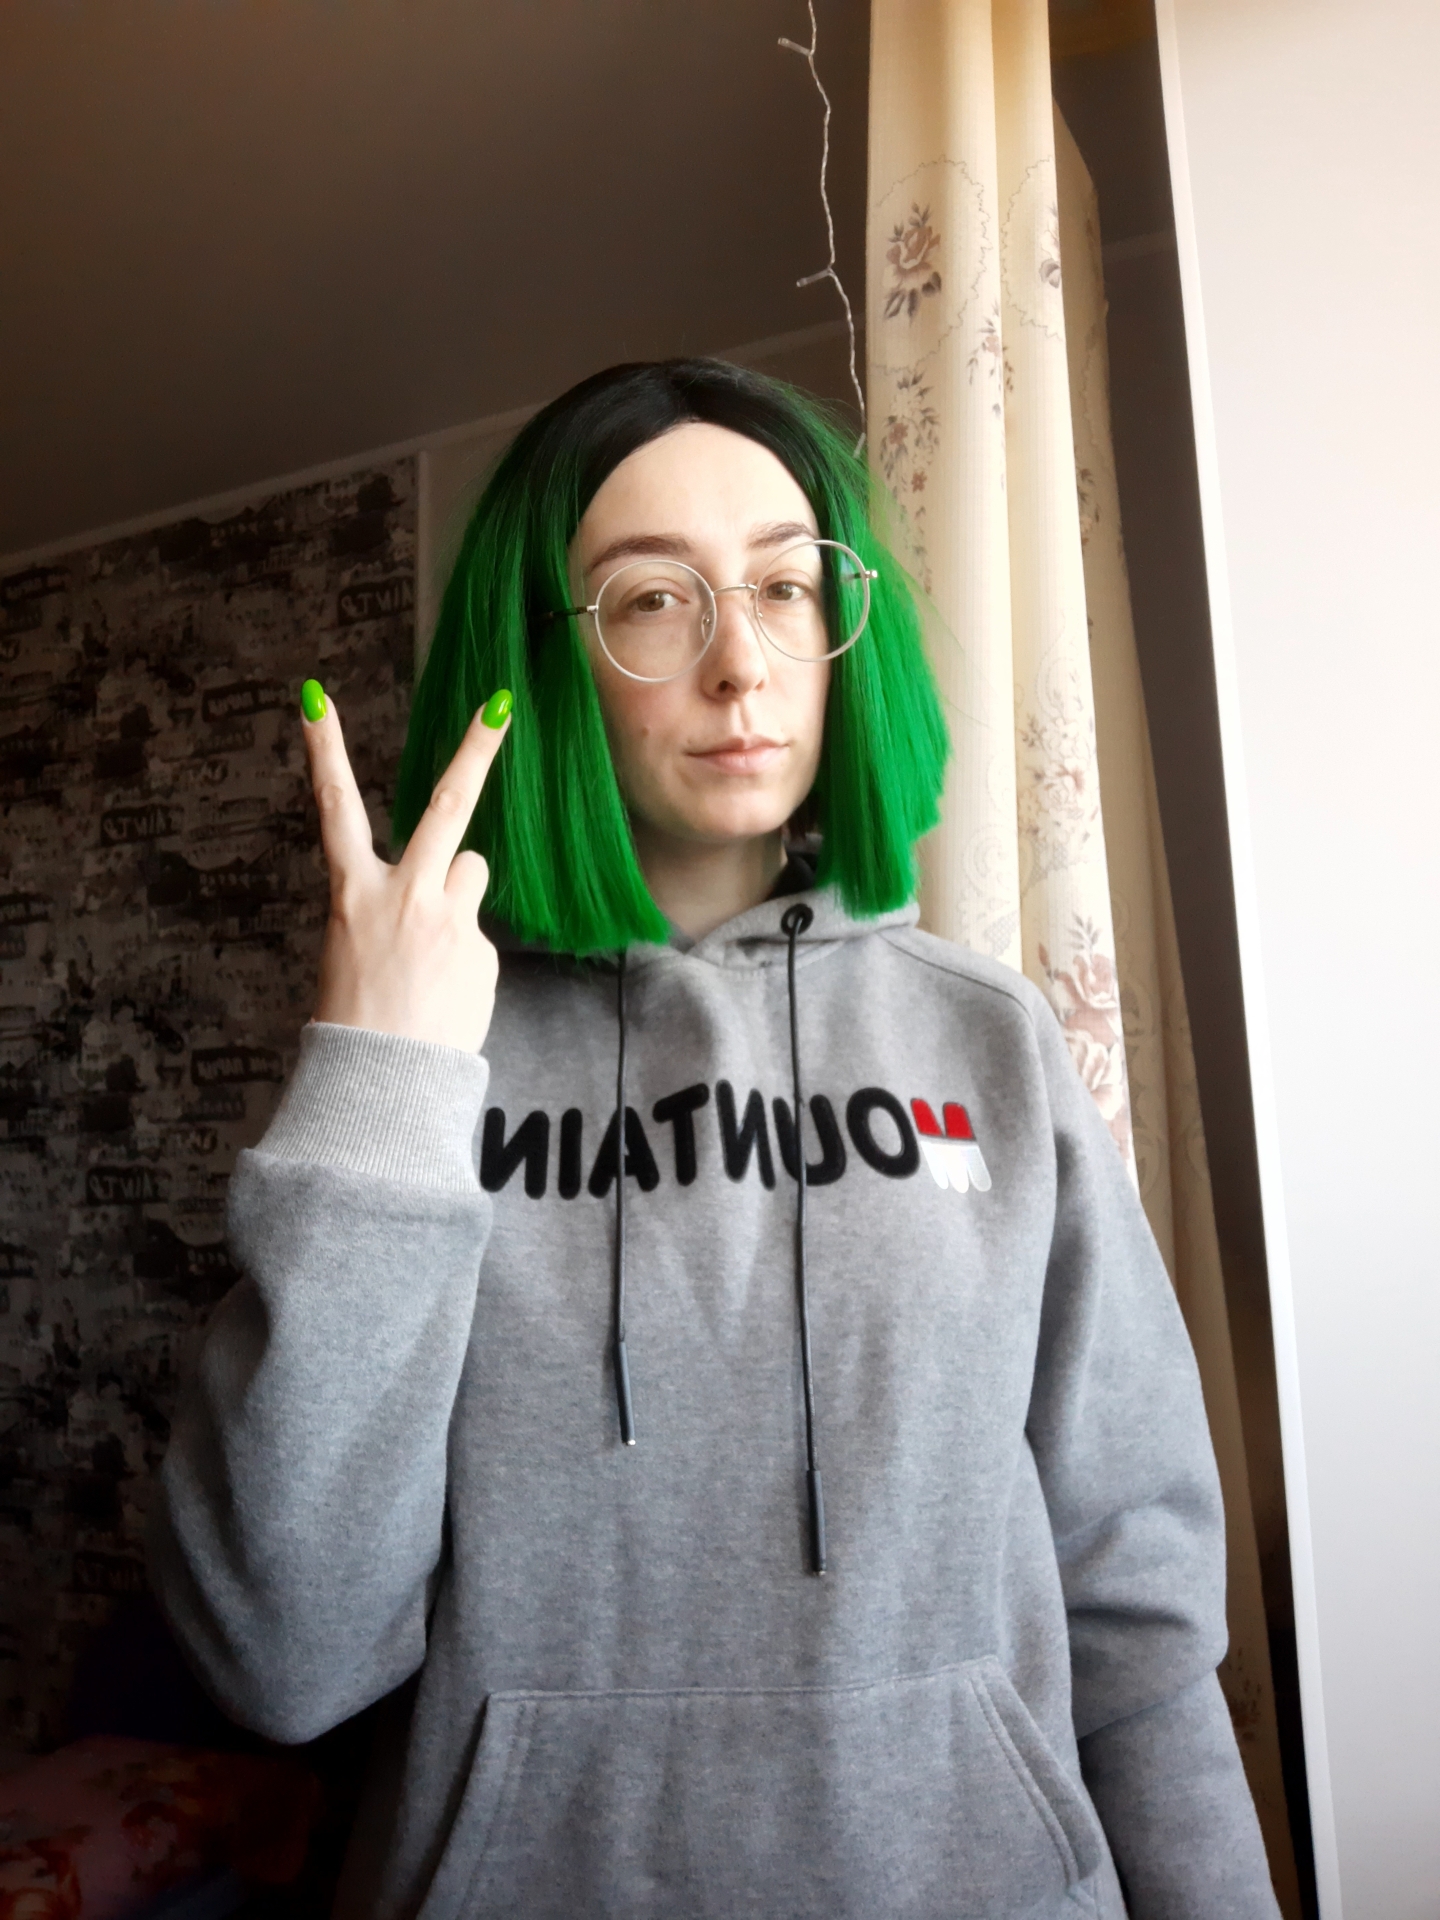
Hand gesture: peace_inverted